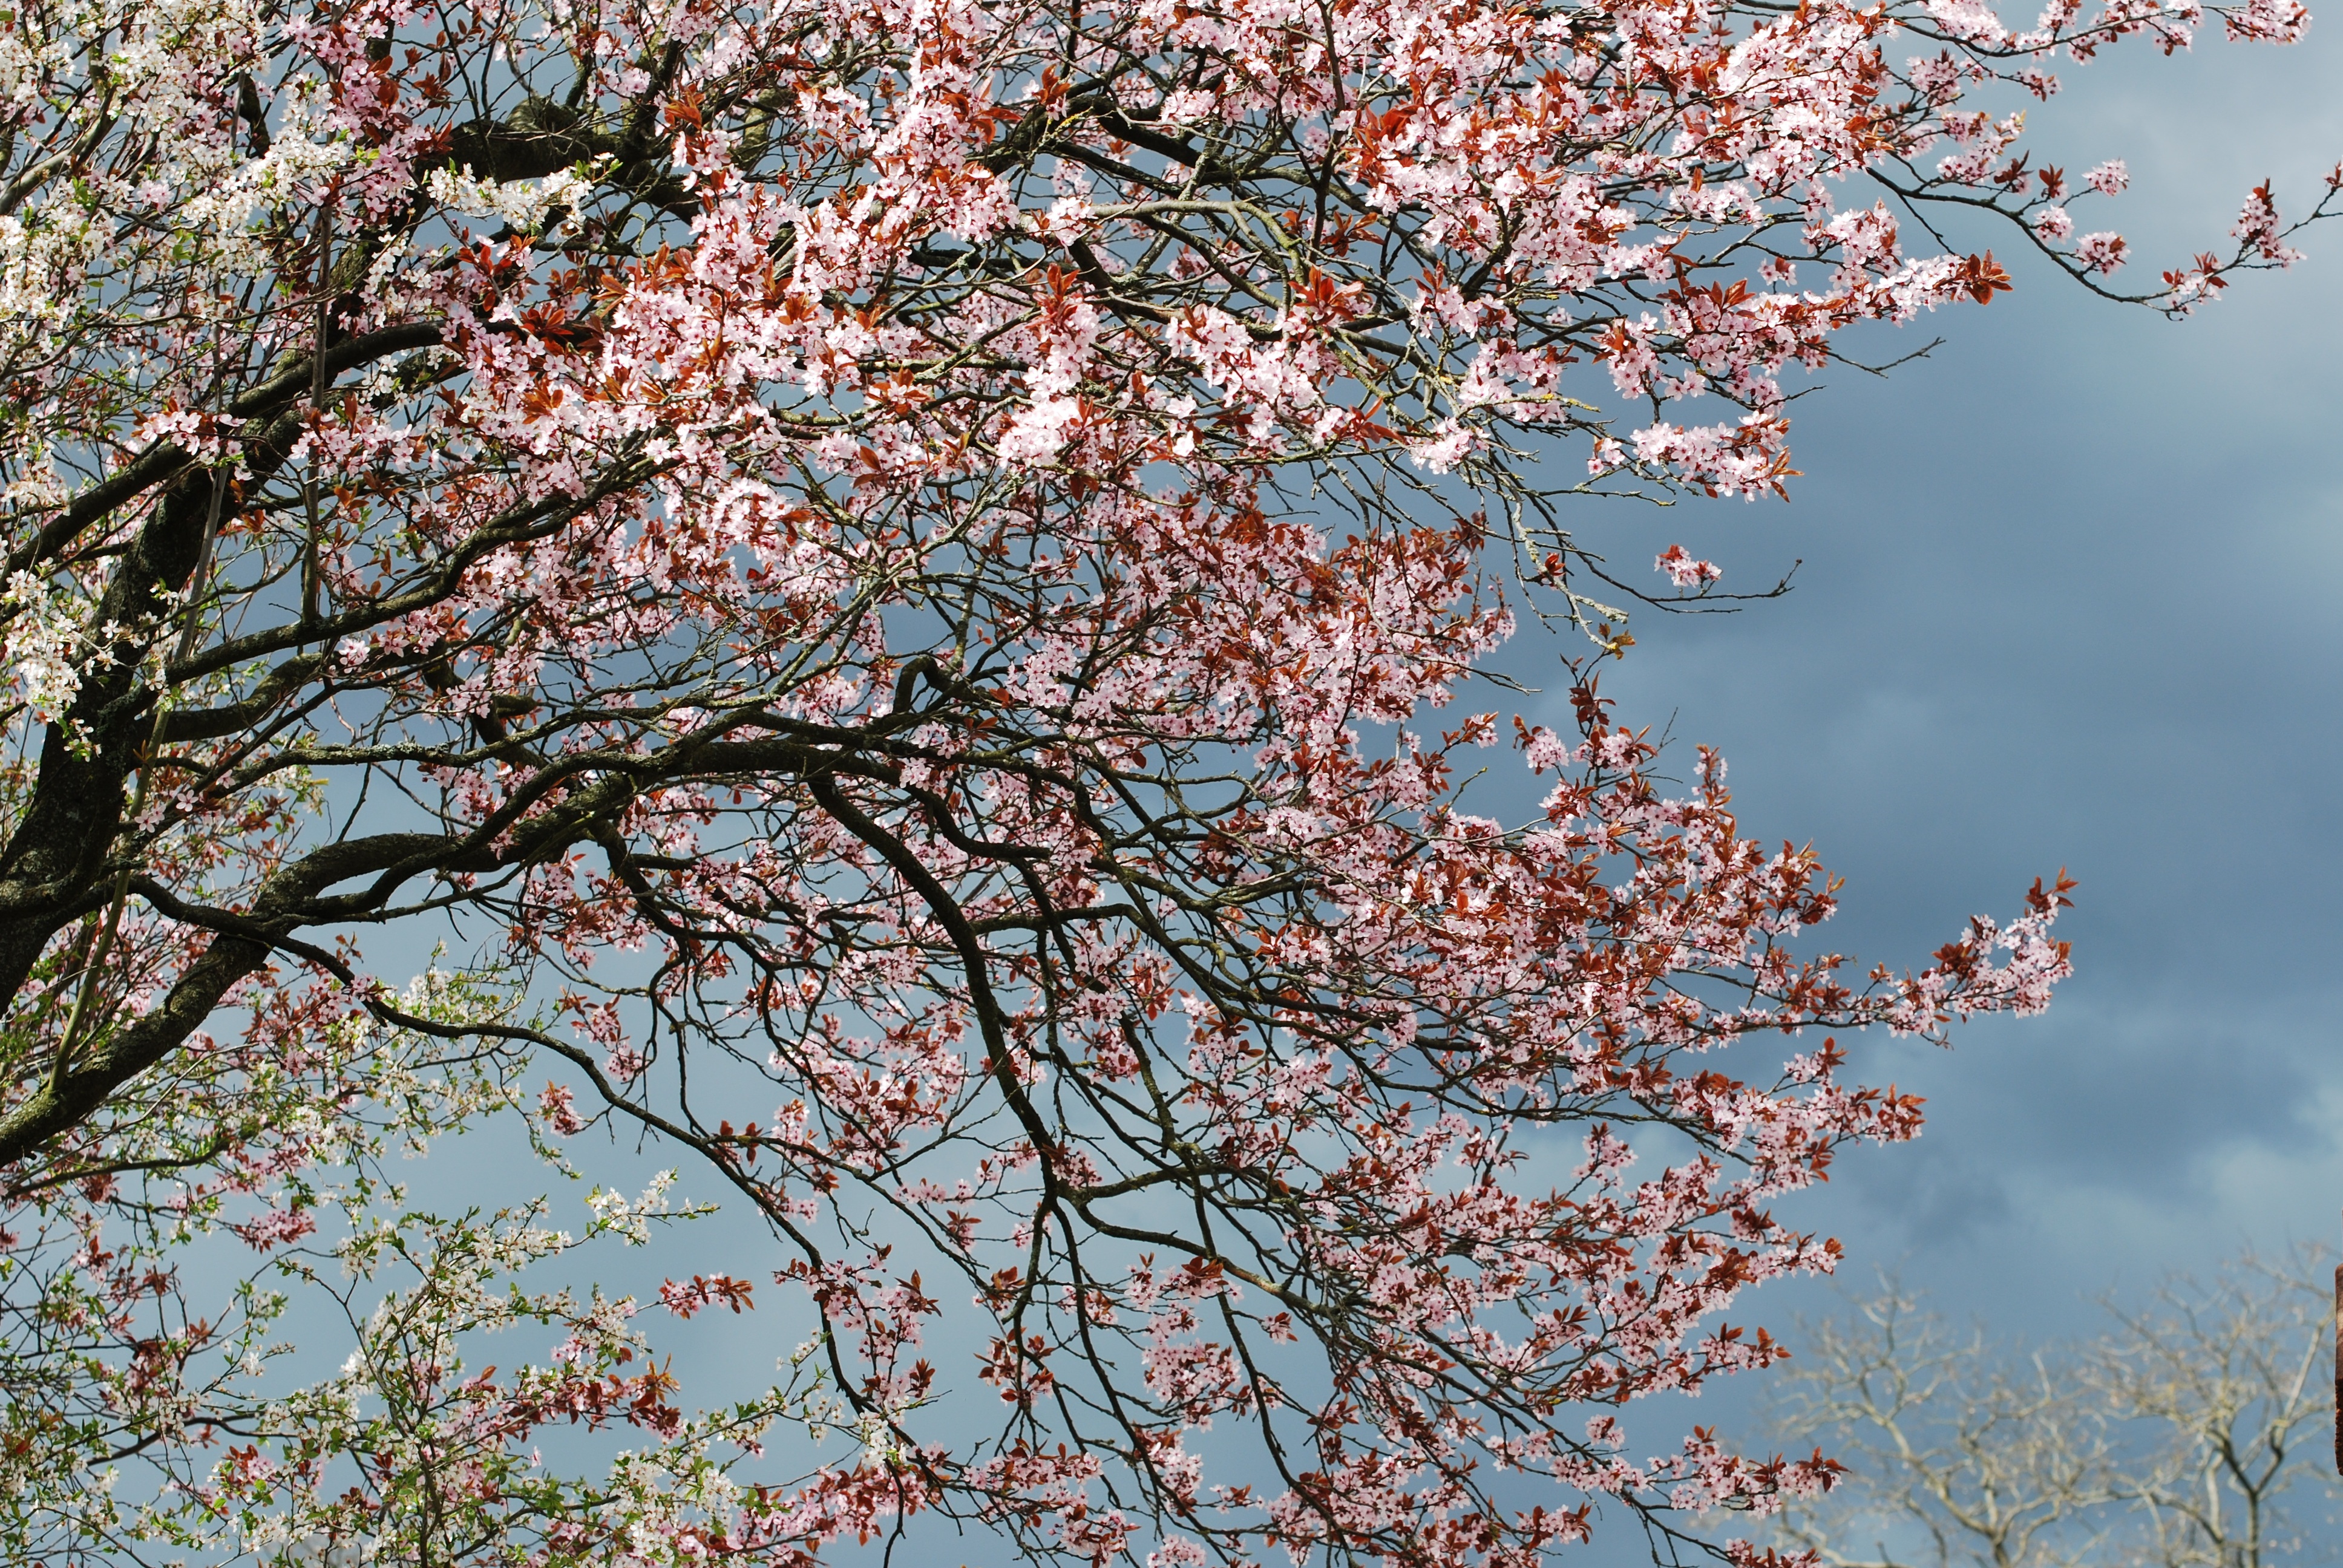
tree, branch, blossom, plant, leaf, flower, spring, produce, botany, pink, flora, season, cherry blossom, cherry